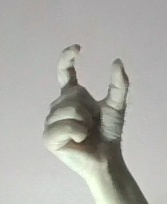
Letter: nun